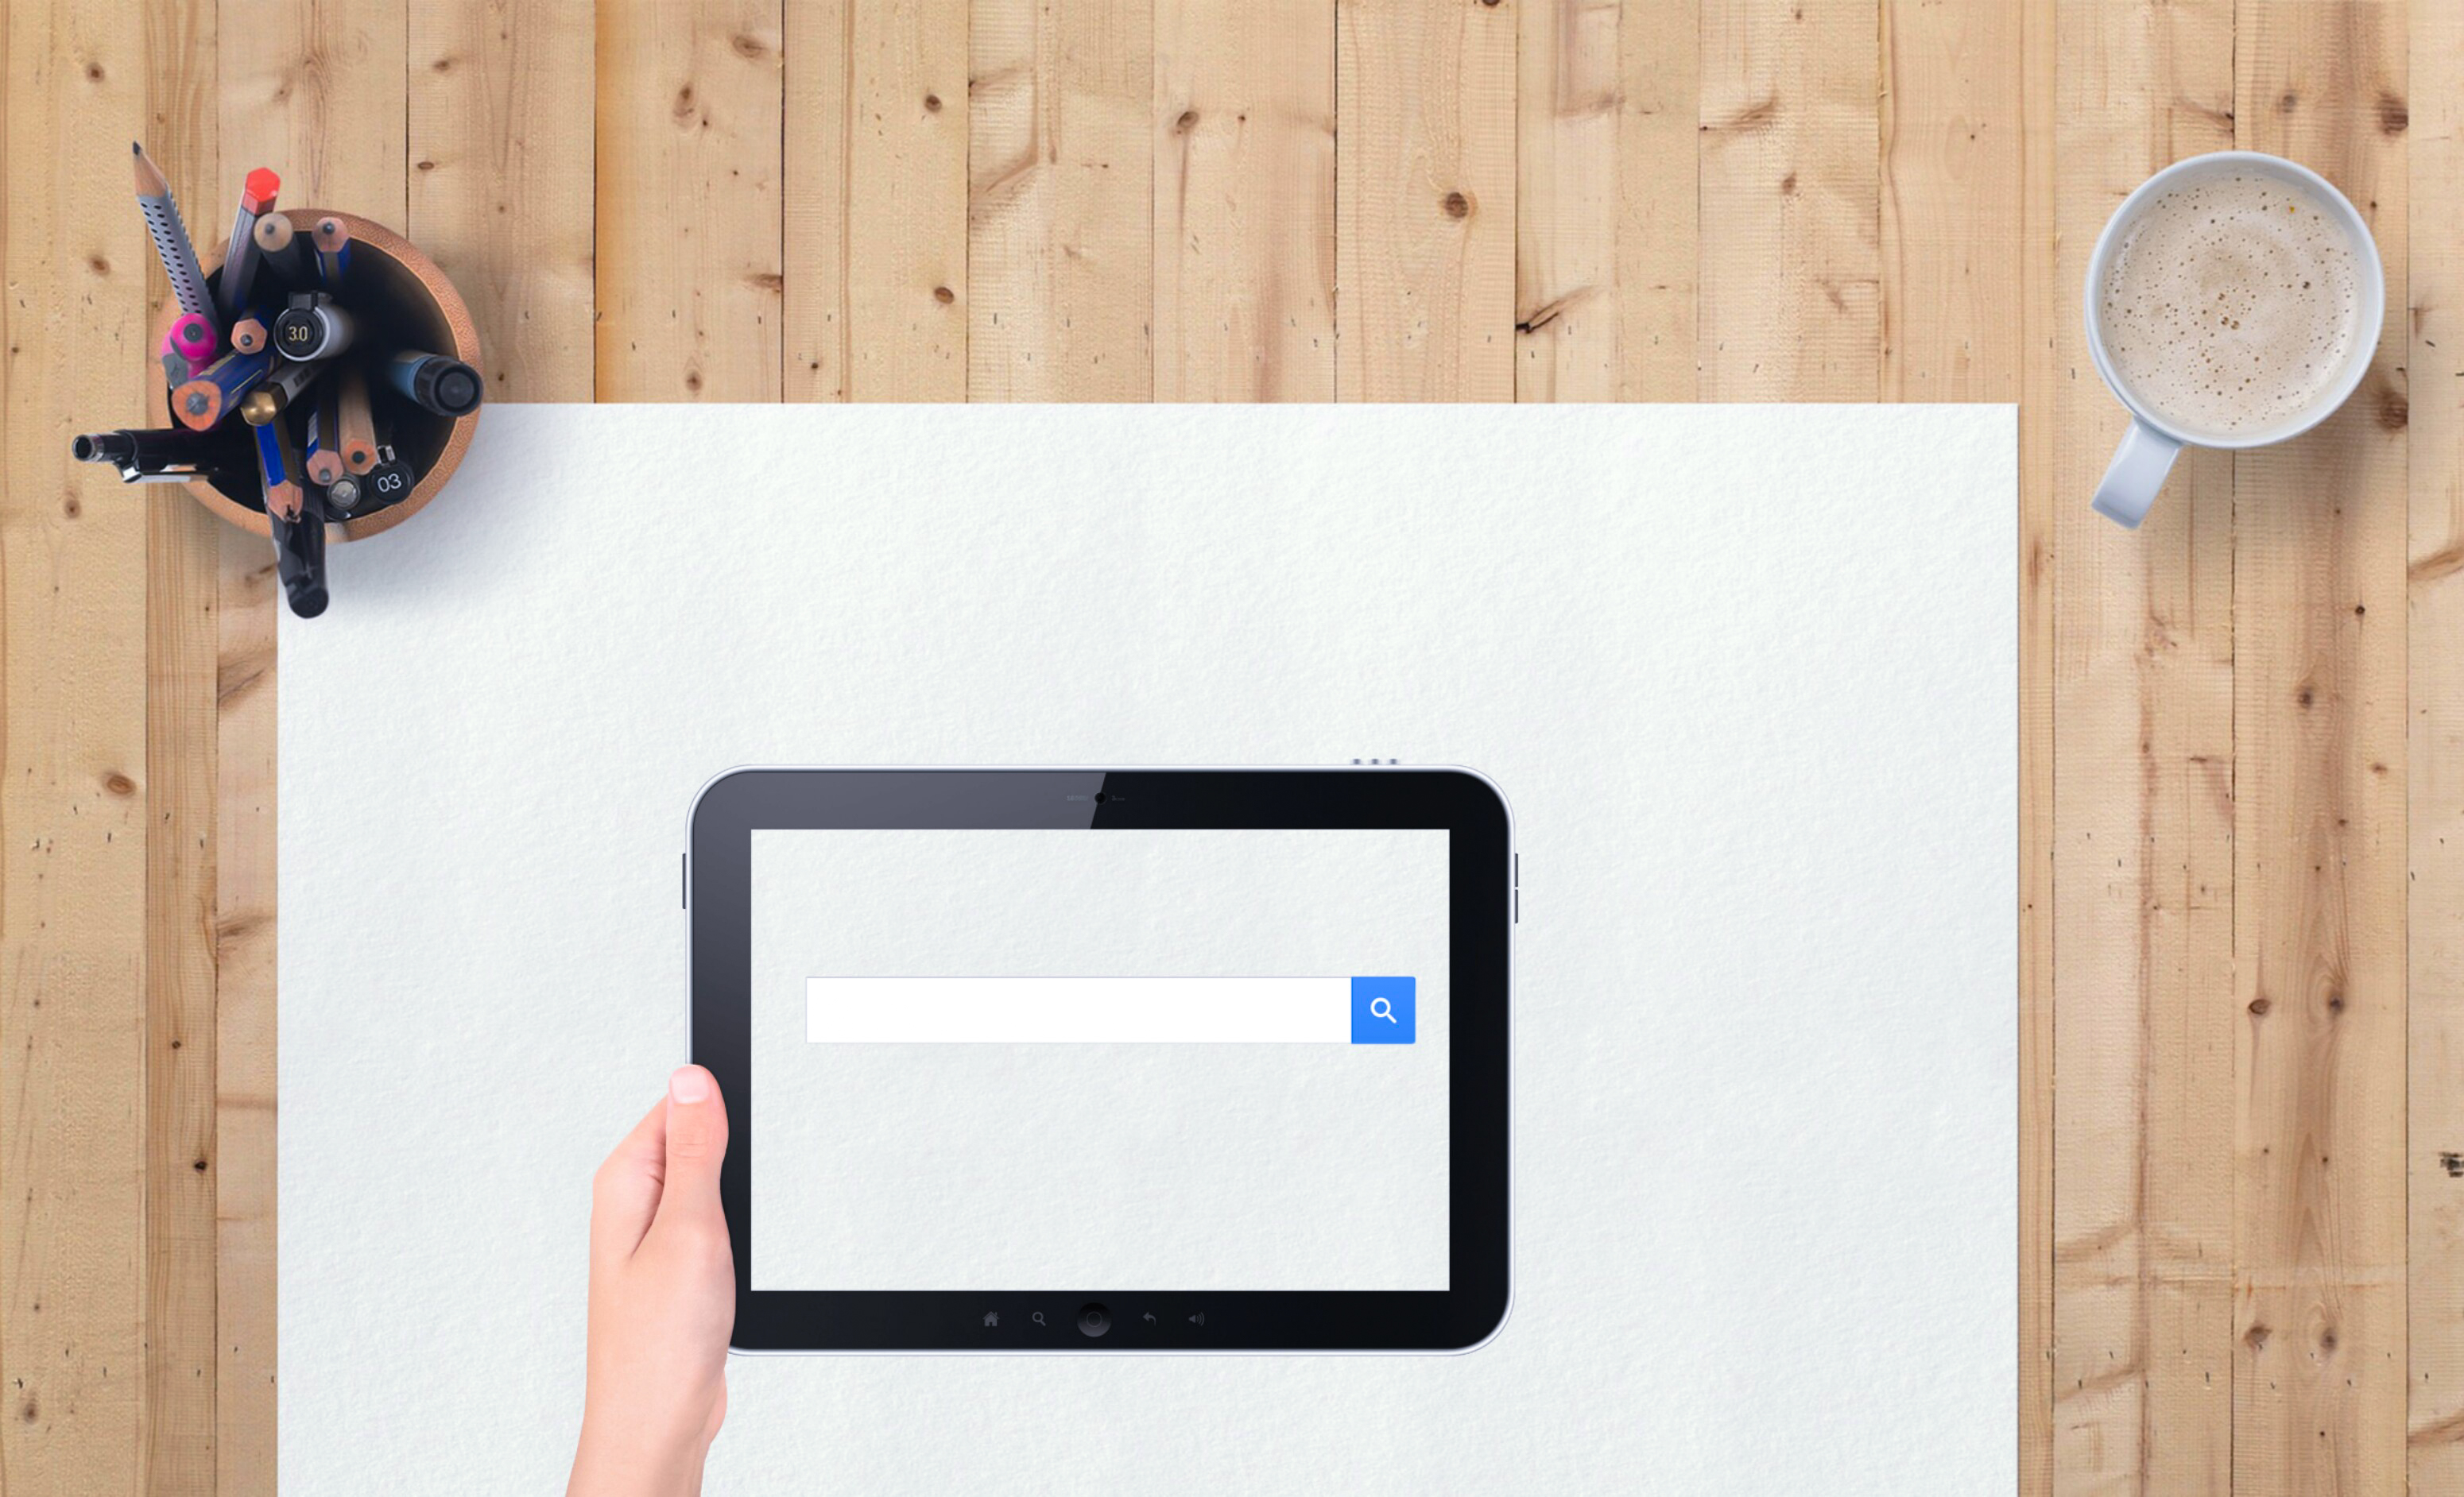
google, tablet, search, ipad, using, mockup, browser, computer, website, wifi, online, web, browsing, tech, default, wide, screen, browse, cell, cellular, design, display, holding, home, homepage, interface, internet, page, people, photo, technology, wood, shelf, product, shelving, angle, furniture